Indore

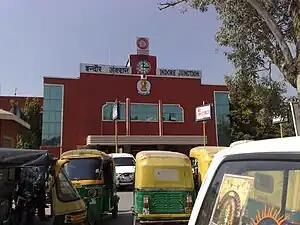
The Indore Junction eastern entrance

Indore is served by Devi Ahilyabai Holkar International Airport, about from the city. It is the busiest airport in the state of Madhya Pradesh with 2,828,971 passengers and 10,851 tonnes of cargo for April 2022–March 2023. Devi Ahilyabai Holkar International Airport, Indore has been adjudged as the best airport in the under-2-million-annual-passenger-footfall category in the Asia-Pacific region in the Airports Council International (ACI)'s airport service quality (ASQ) rankings for the year 2017.